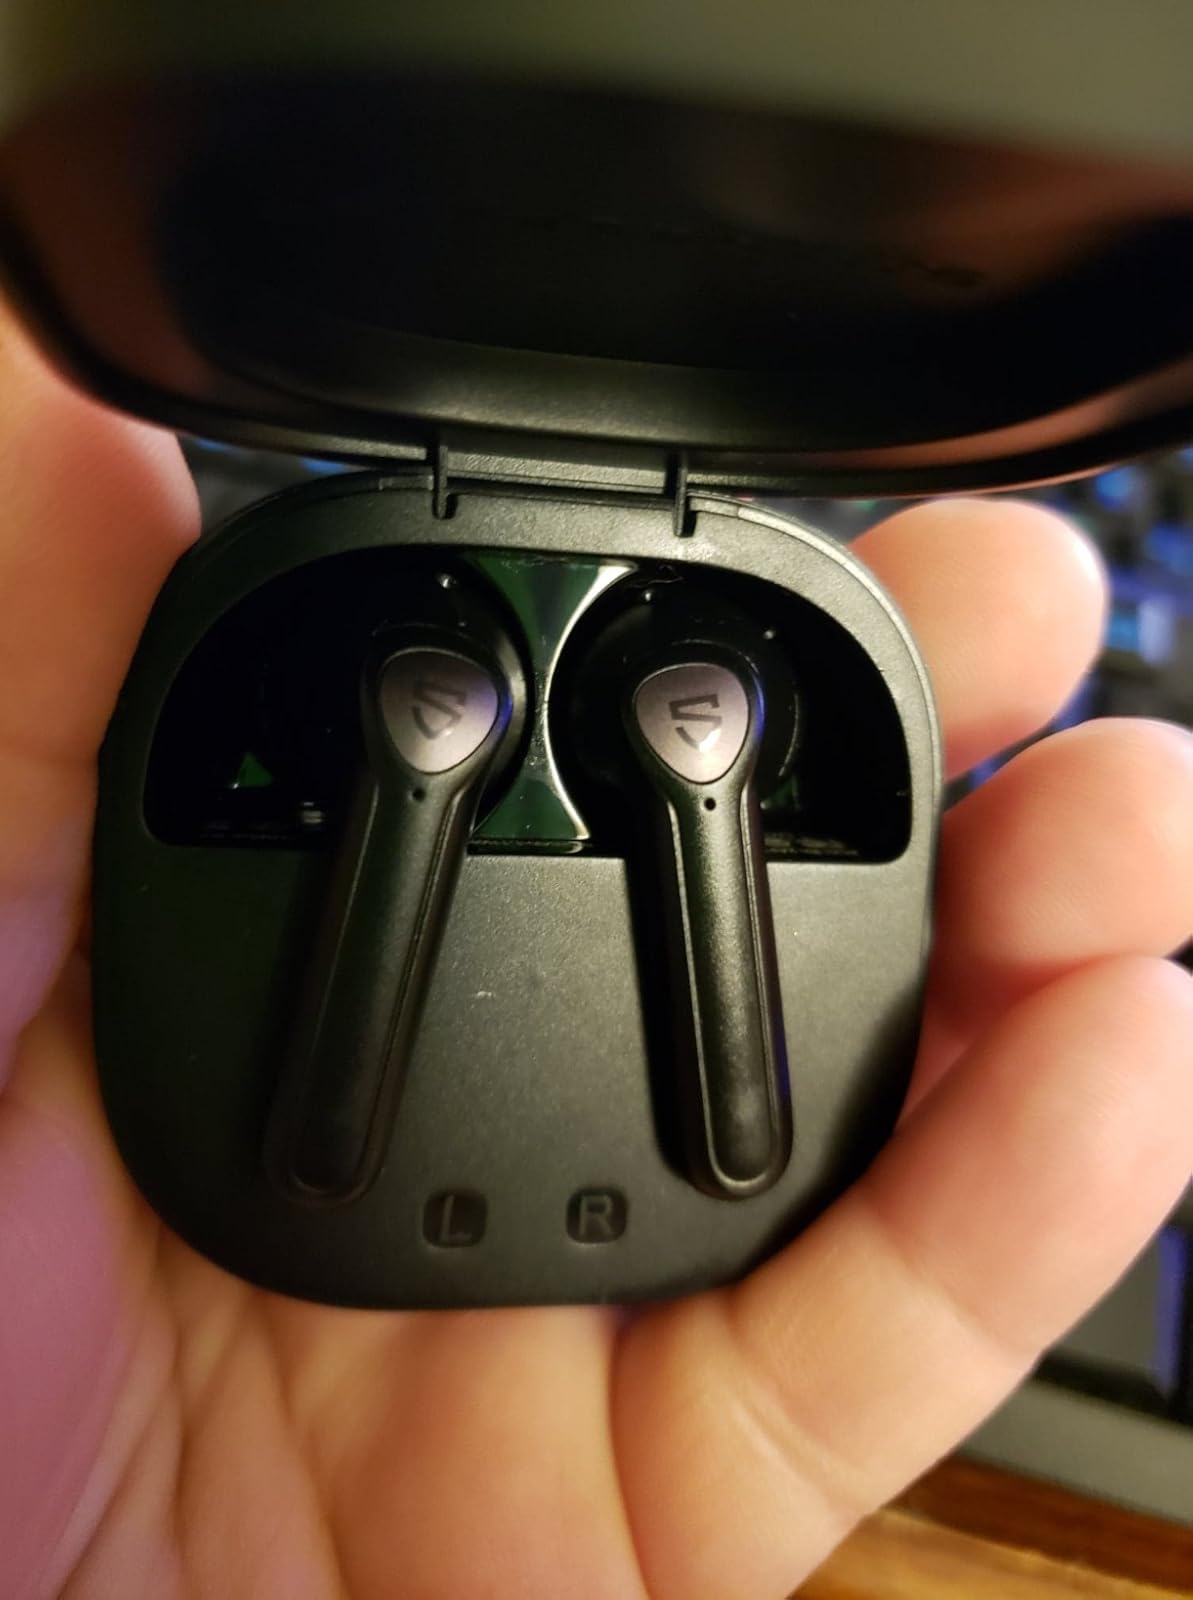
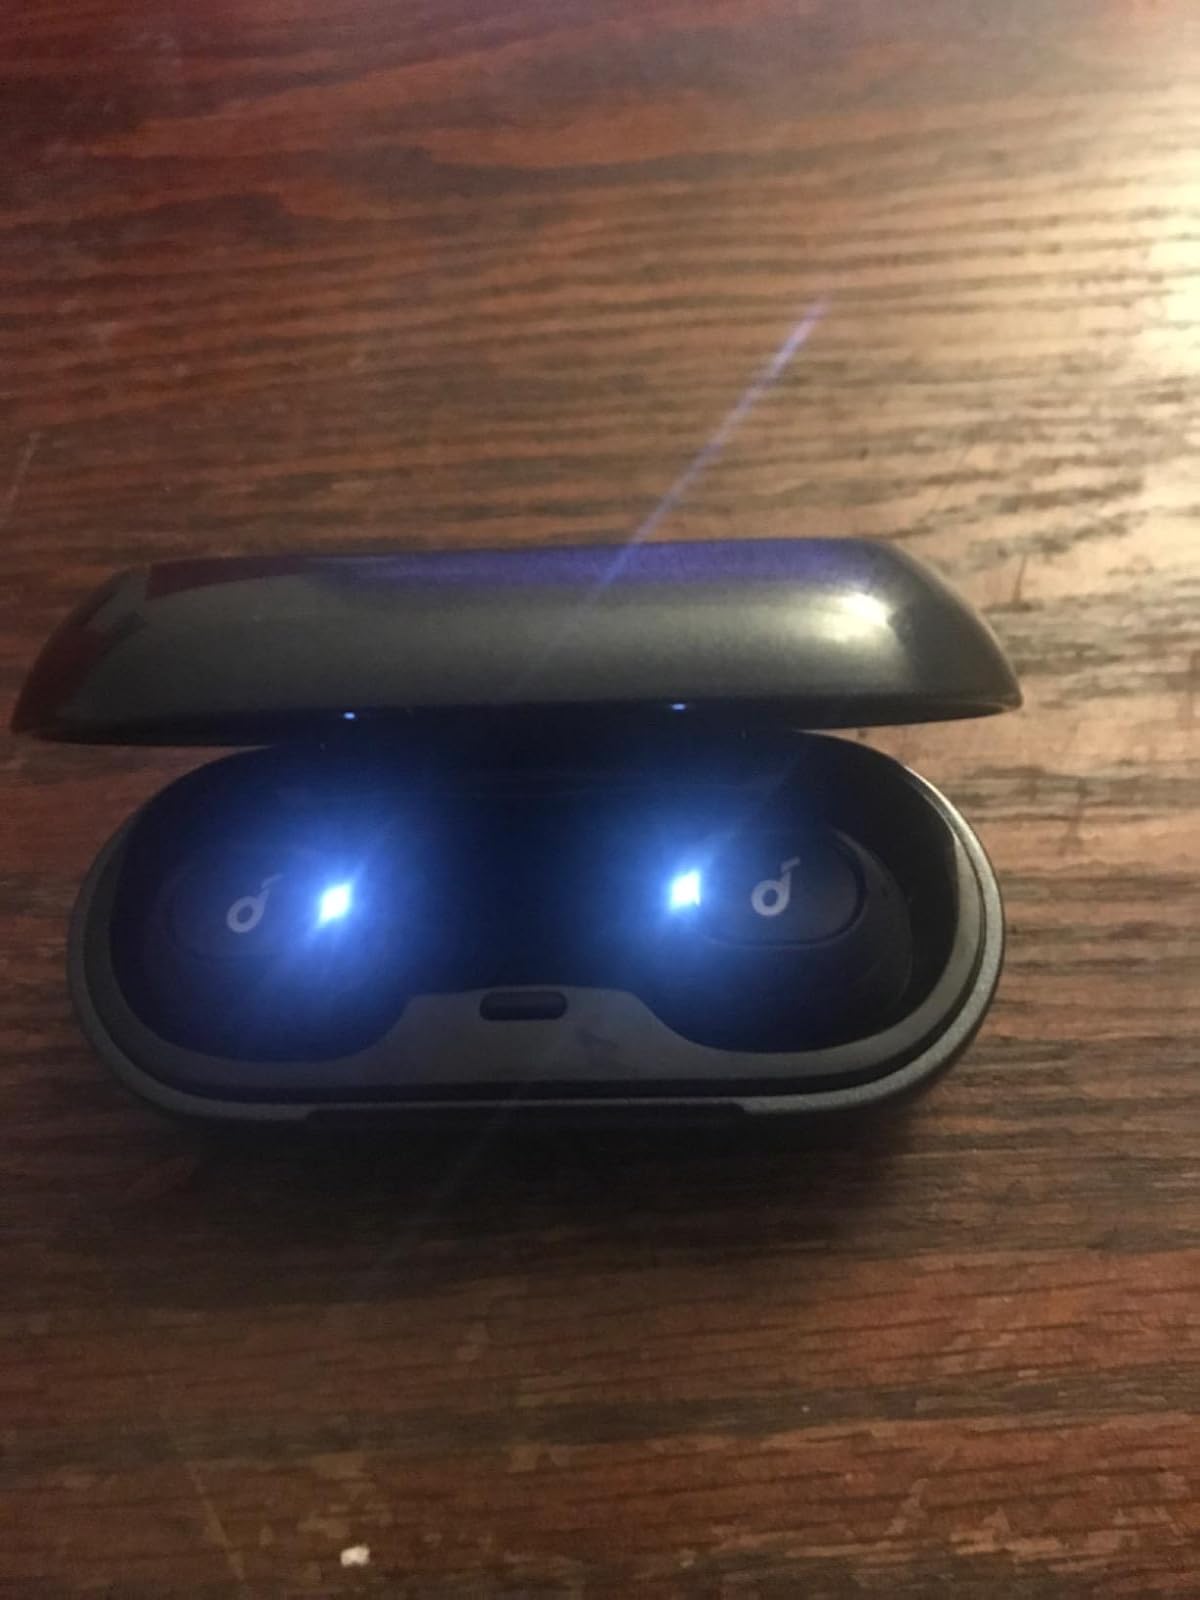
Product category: earbuds
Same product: no